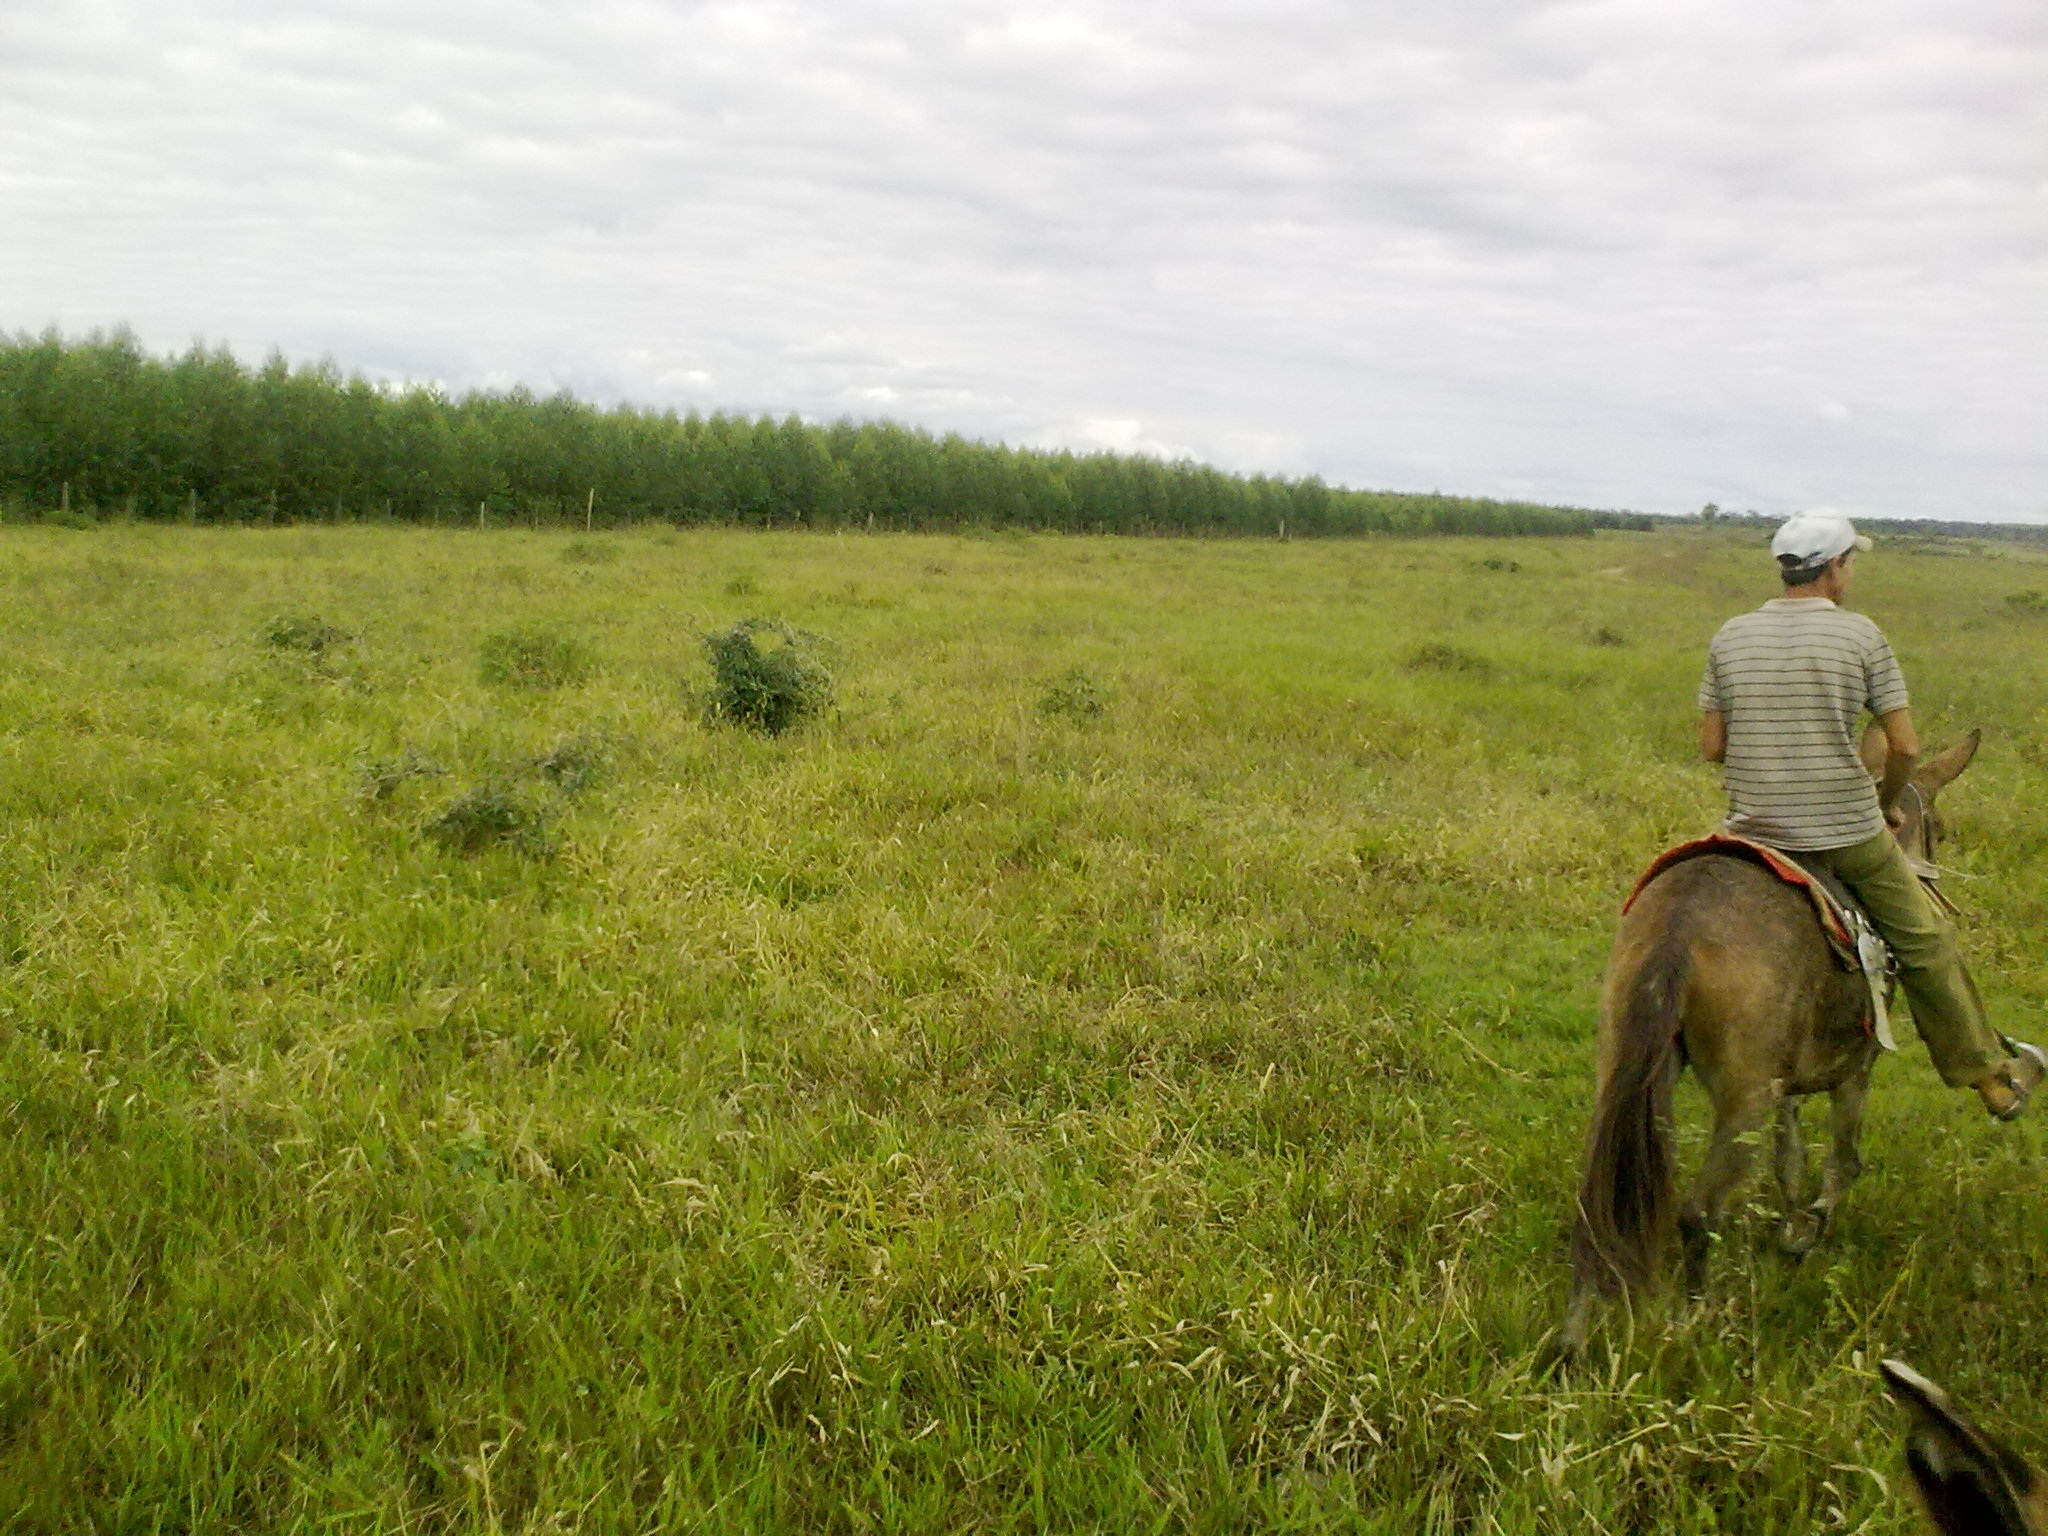
landscape, grass, field, lawn, meadow, prairie, wildlife, pasture, grazing, ranch, horse, plain, grassland, cowboy, wetland, habitat, ecosystem, steppe, rural area, trail riding, natural environment, horse like mammal, animal sports